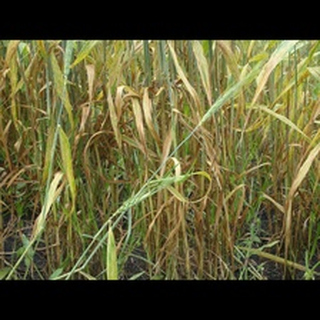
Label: wheat_black_rust